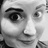
Emotion: happy